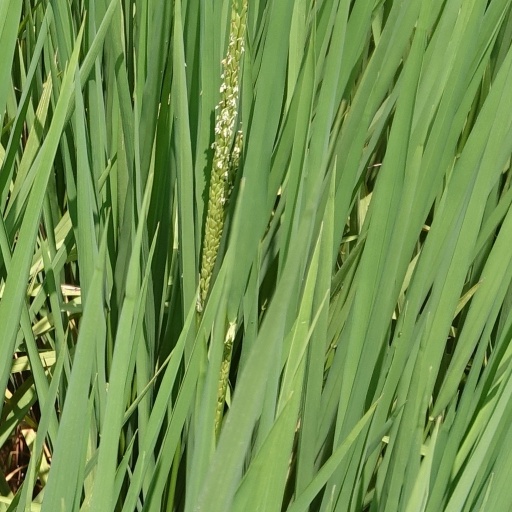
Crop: rice